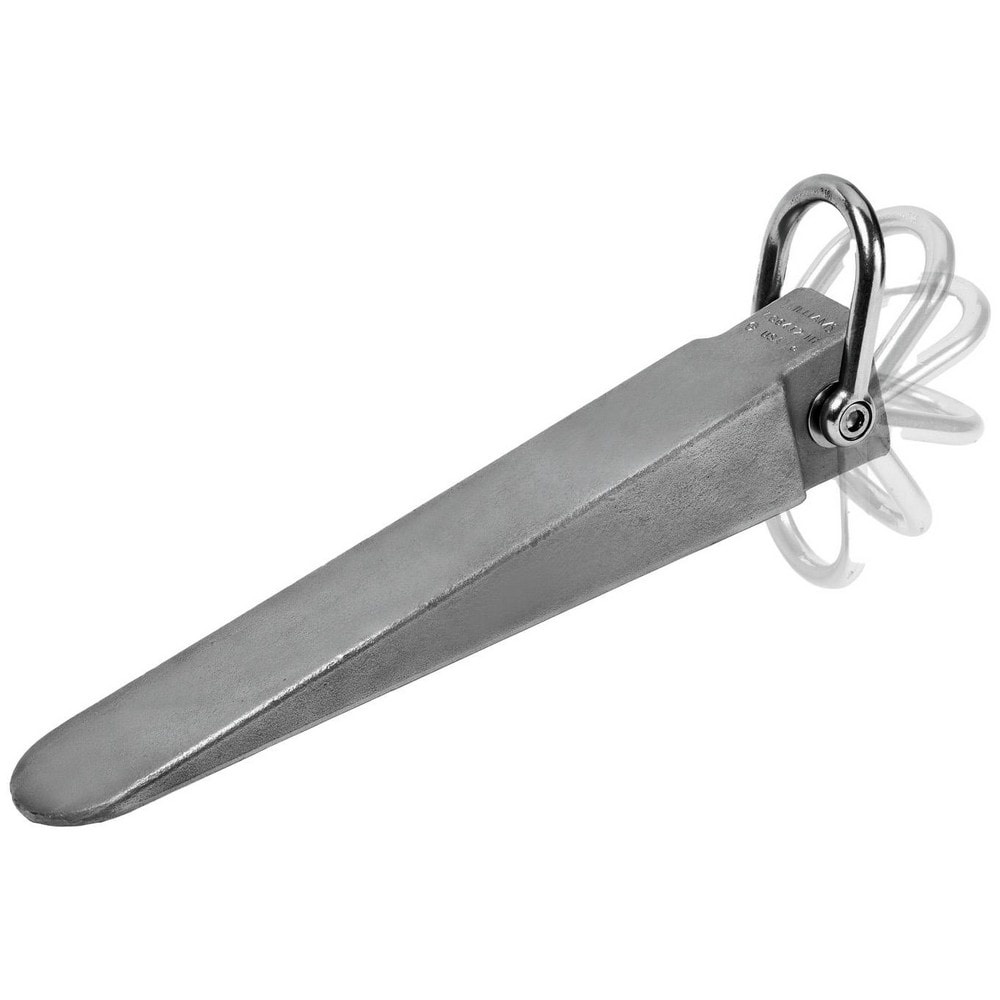
Wedges; Type: Stock; Material: Steel; Width (Inch): 58; Height (Inch): 50.1; Maximum Thickness: 2.0000; Minimum Thickness: 0.1000
Item #: 77742401 Brand: Williams Model #: JHWWG6412TH Product Specifications Type Stock Material Steel Width (Inch) 58 Height (Inch) 50.1 Maximum Thickness 2.0000 Minimum Thickness 0.1000 Insulated No Tether Style Tether Ready Features minimizing exchanges and reducing the likelihood of drops; 12" wedge for most separating and positioning tasks; Wedge designed to allow the shackle to swivel fully from one side to the other; Tools@Height System tethers each tool with its own lanyard UNSPSC Code 27112504 Country of Origin UNITED STATES
Brand: Williams
Category: Hardware > Tool Accessories > Wedge Tools